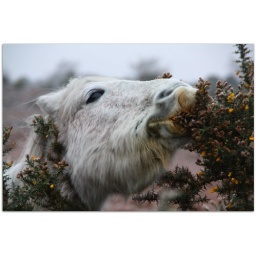
walking in the forest at dawn